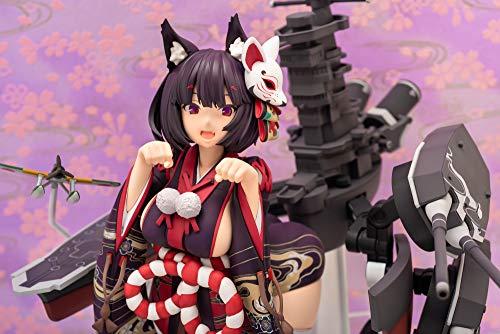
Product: Plum Azur Lane: Ijn Yamashiro 1: 7 Scale PVC Figure, Multicolor
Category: Toys & Games | Collectible Toys | Statues, Bobbleheads & Busts | Statues
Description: An import from Plum.
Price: $115.00
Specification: ProductDimensions:7x6x8inches|ItemWeight:2.6pounds|ShippingWeight:2.6pounds(Viewshippingratesandpolicies)|ASIN:B07QJMZC1G|Itemmodelnumber:PF109|Manufacturerrecommendedage:15yearsandup